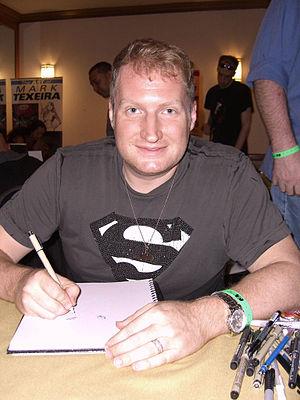
Ethan Daniel Van Sciver est un dessinateur de comics américain connu pour ses travaux sur Green Lantern, Superman/Batman, New X-Men et The Flash: Rebirth.